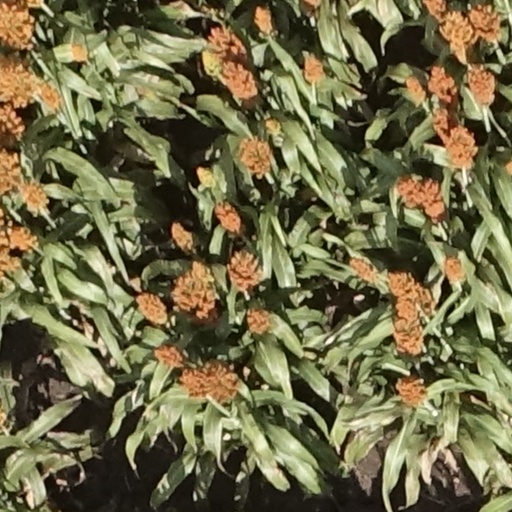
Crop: sorghum